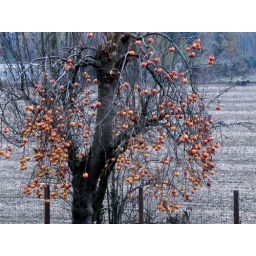
tree in a field